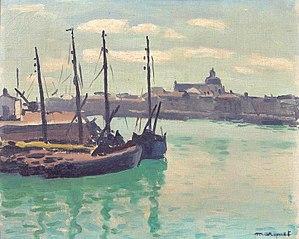
L'église des Sables-d'Olonne vue des quais du port de la Chaume.
Le musée d'art et d'histoire de Meudon est installé dans une demeure du XVIIᵉ siècle à Meudon dans les Hauts-de-Seine, classée monument historique depuis 1891. Il est situé aux pieds de l'Orangerie du domaine national de Meudon, où se trouvait le château de Meudon. Municipal depuis 1973, il est géré par la ville de Meudon.